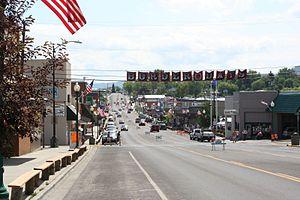
La ville de Grangeville est le siège du comté d'Idaho, situé dans l'Idaho, aux États-Unis. Sa population s’élevait à 3 141 habitants lors du recensement de 2010, estimée à 3 166 habitants en 2016.